Spokane Transit Authority

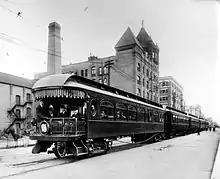
Spokane and Inland Empire Railroad in Spokane, Washington, USA in 1912.

Transit history in the Spokane area dates back more than 130 years beginning with the inaugural trip of a horse-drawn streetcar running between downtown Spokane and the Browne's Addition neighborhood to the west in 1888. The first electrically powered streetcar began operations November 1889 and traveled between downtown Spokane through what is now the University District. Over the next several decades, multiple private interests constructed and operated streetcars and cable cars typically as an integral part of a real estate development plan.